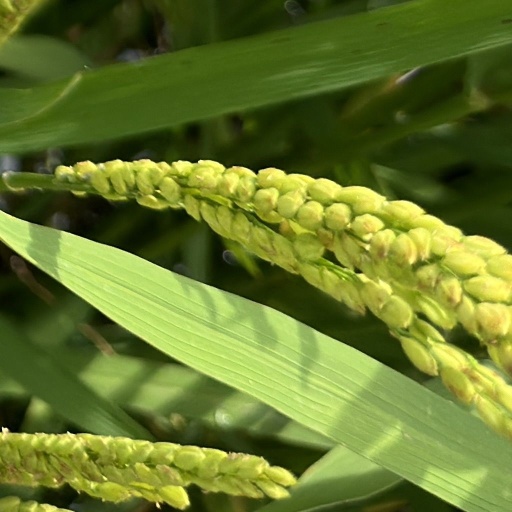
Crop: rice